List of Bath City F.C. seasons

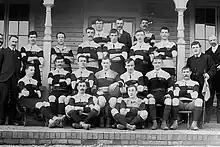
Bath AFC squad photograph in 1890 at the North Parade Ground

Bath City Football Club is a semi-professional football club based in Bath, Somerset, England. The club is affiliated to the Somerset FA and currently competes in the National League South, the sixth tier of English football. Nicknamed the "Romans", the club was founded in 1889 as Bath AFC, and changed its name to Bath City in 1905. Bath City came runners up in the Southern League in 1930, and again in 1933. The club was discussed as a potential entrant to the Football League Third Division South during the 1930s, but missed out on election to the Football League on multiple occasions, including 1935, 1978 and 1985. During the Second World War, the club won the Football League North - competing against the likes of Aston Villa and Bristol City, though wartime trophies were deemed unofficial.